Robert H. Pepper

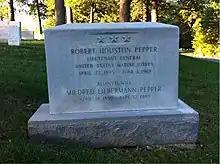
Grave at Arlington National Cemetery

Pepper was then ordered back to the Pacific and assigned to the staff V Amphibious Corps under Major General Harry Schmidt as Corps Artillery Commander. He remained in that capacity until November 1945, when he was transferred to the staff of Fleet Marine Force Pacific on Hawaii. Pepper was appointed deputy chief of staff under the command of Lieutenant General Roy Geiger.